Continental Divide of the Americas

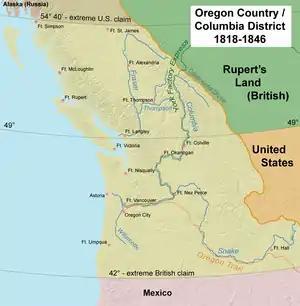
The Treaty of 1818 used the Continental Divide as the eastern boundary of the Oregon Country, which was a United Kingdom-United States condominium until the Oregon Treaty of 1846 divided the area between Britain and the United States.

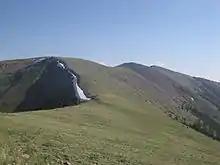
The Continental Divide Trail often remains above the treeline and on the Divide, providing unobstructed views along its route.

Beginning at the westernmost point of the Americas, Cape Prince of Wales, just south of the Arctic Circle, the Continental Divide's geographic path runs through Arctic Alaska, where it reaches its more northerly point close to the U.S.-Canada border near the Beaufort Sea. The Divide zig-zags southwardly over Yukon, and forms part of the boundary between Yukon and the Northwest Territories in the Mackenzie Mountains.